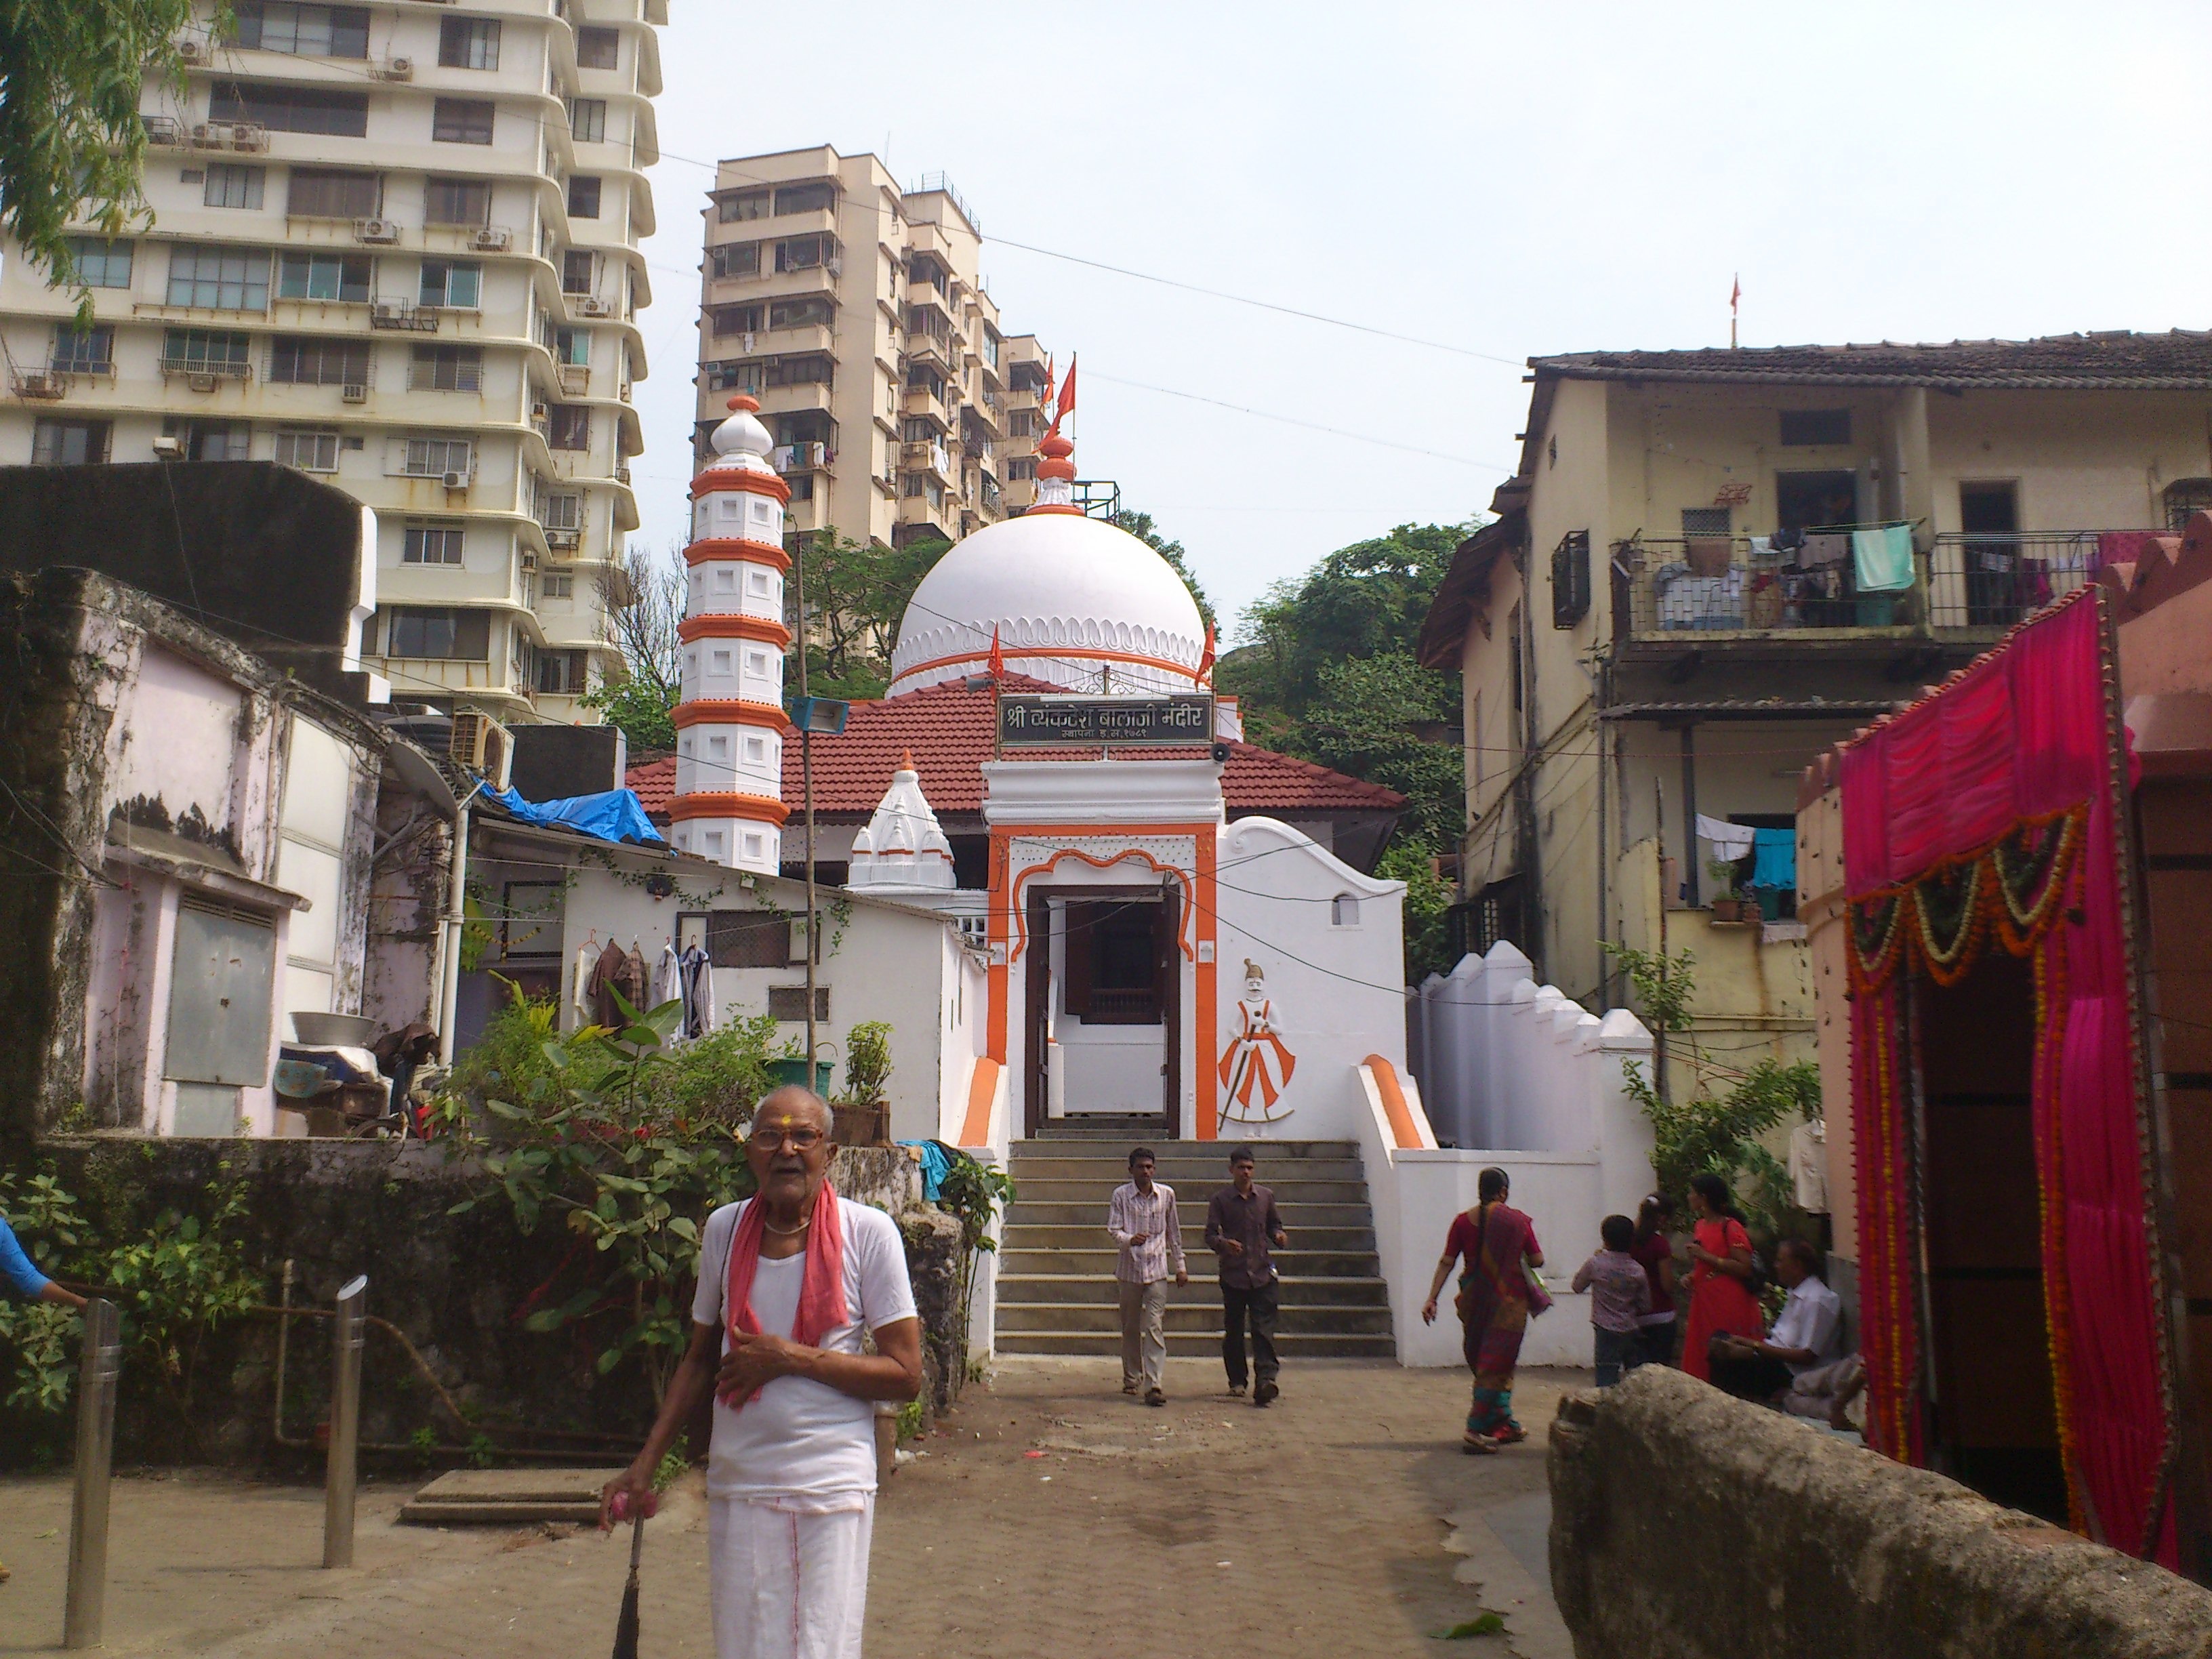
road, street, town, alley, city, village, religion, tourism, old man, temple, india, mumbai, bombay, neighbourhood, human settlement, religious man